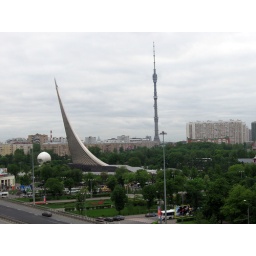
The view from our window, to the right. The Kosmonaut monument in the foreground and the HUGE Moscow TV Tower in the background.